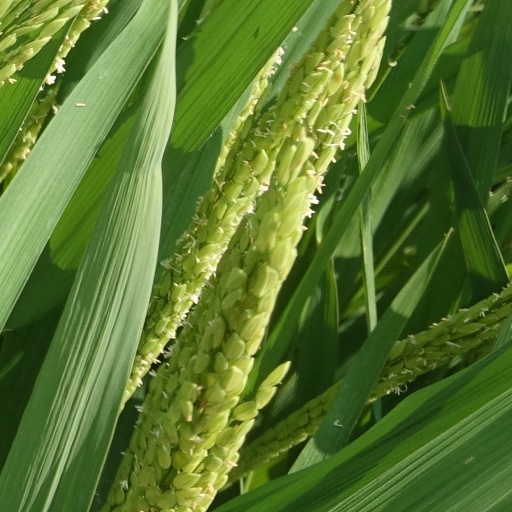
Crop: rice